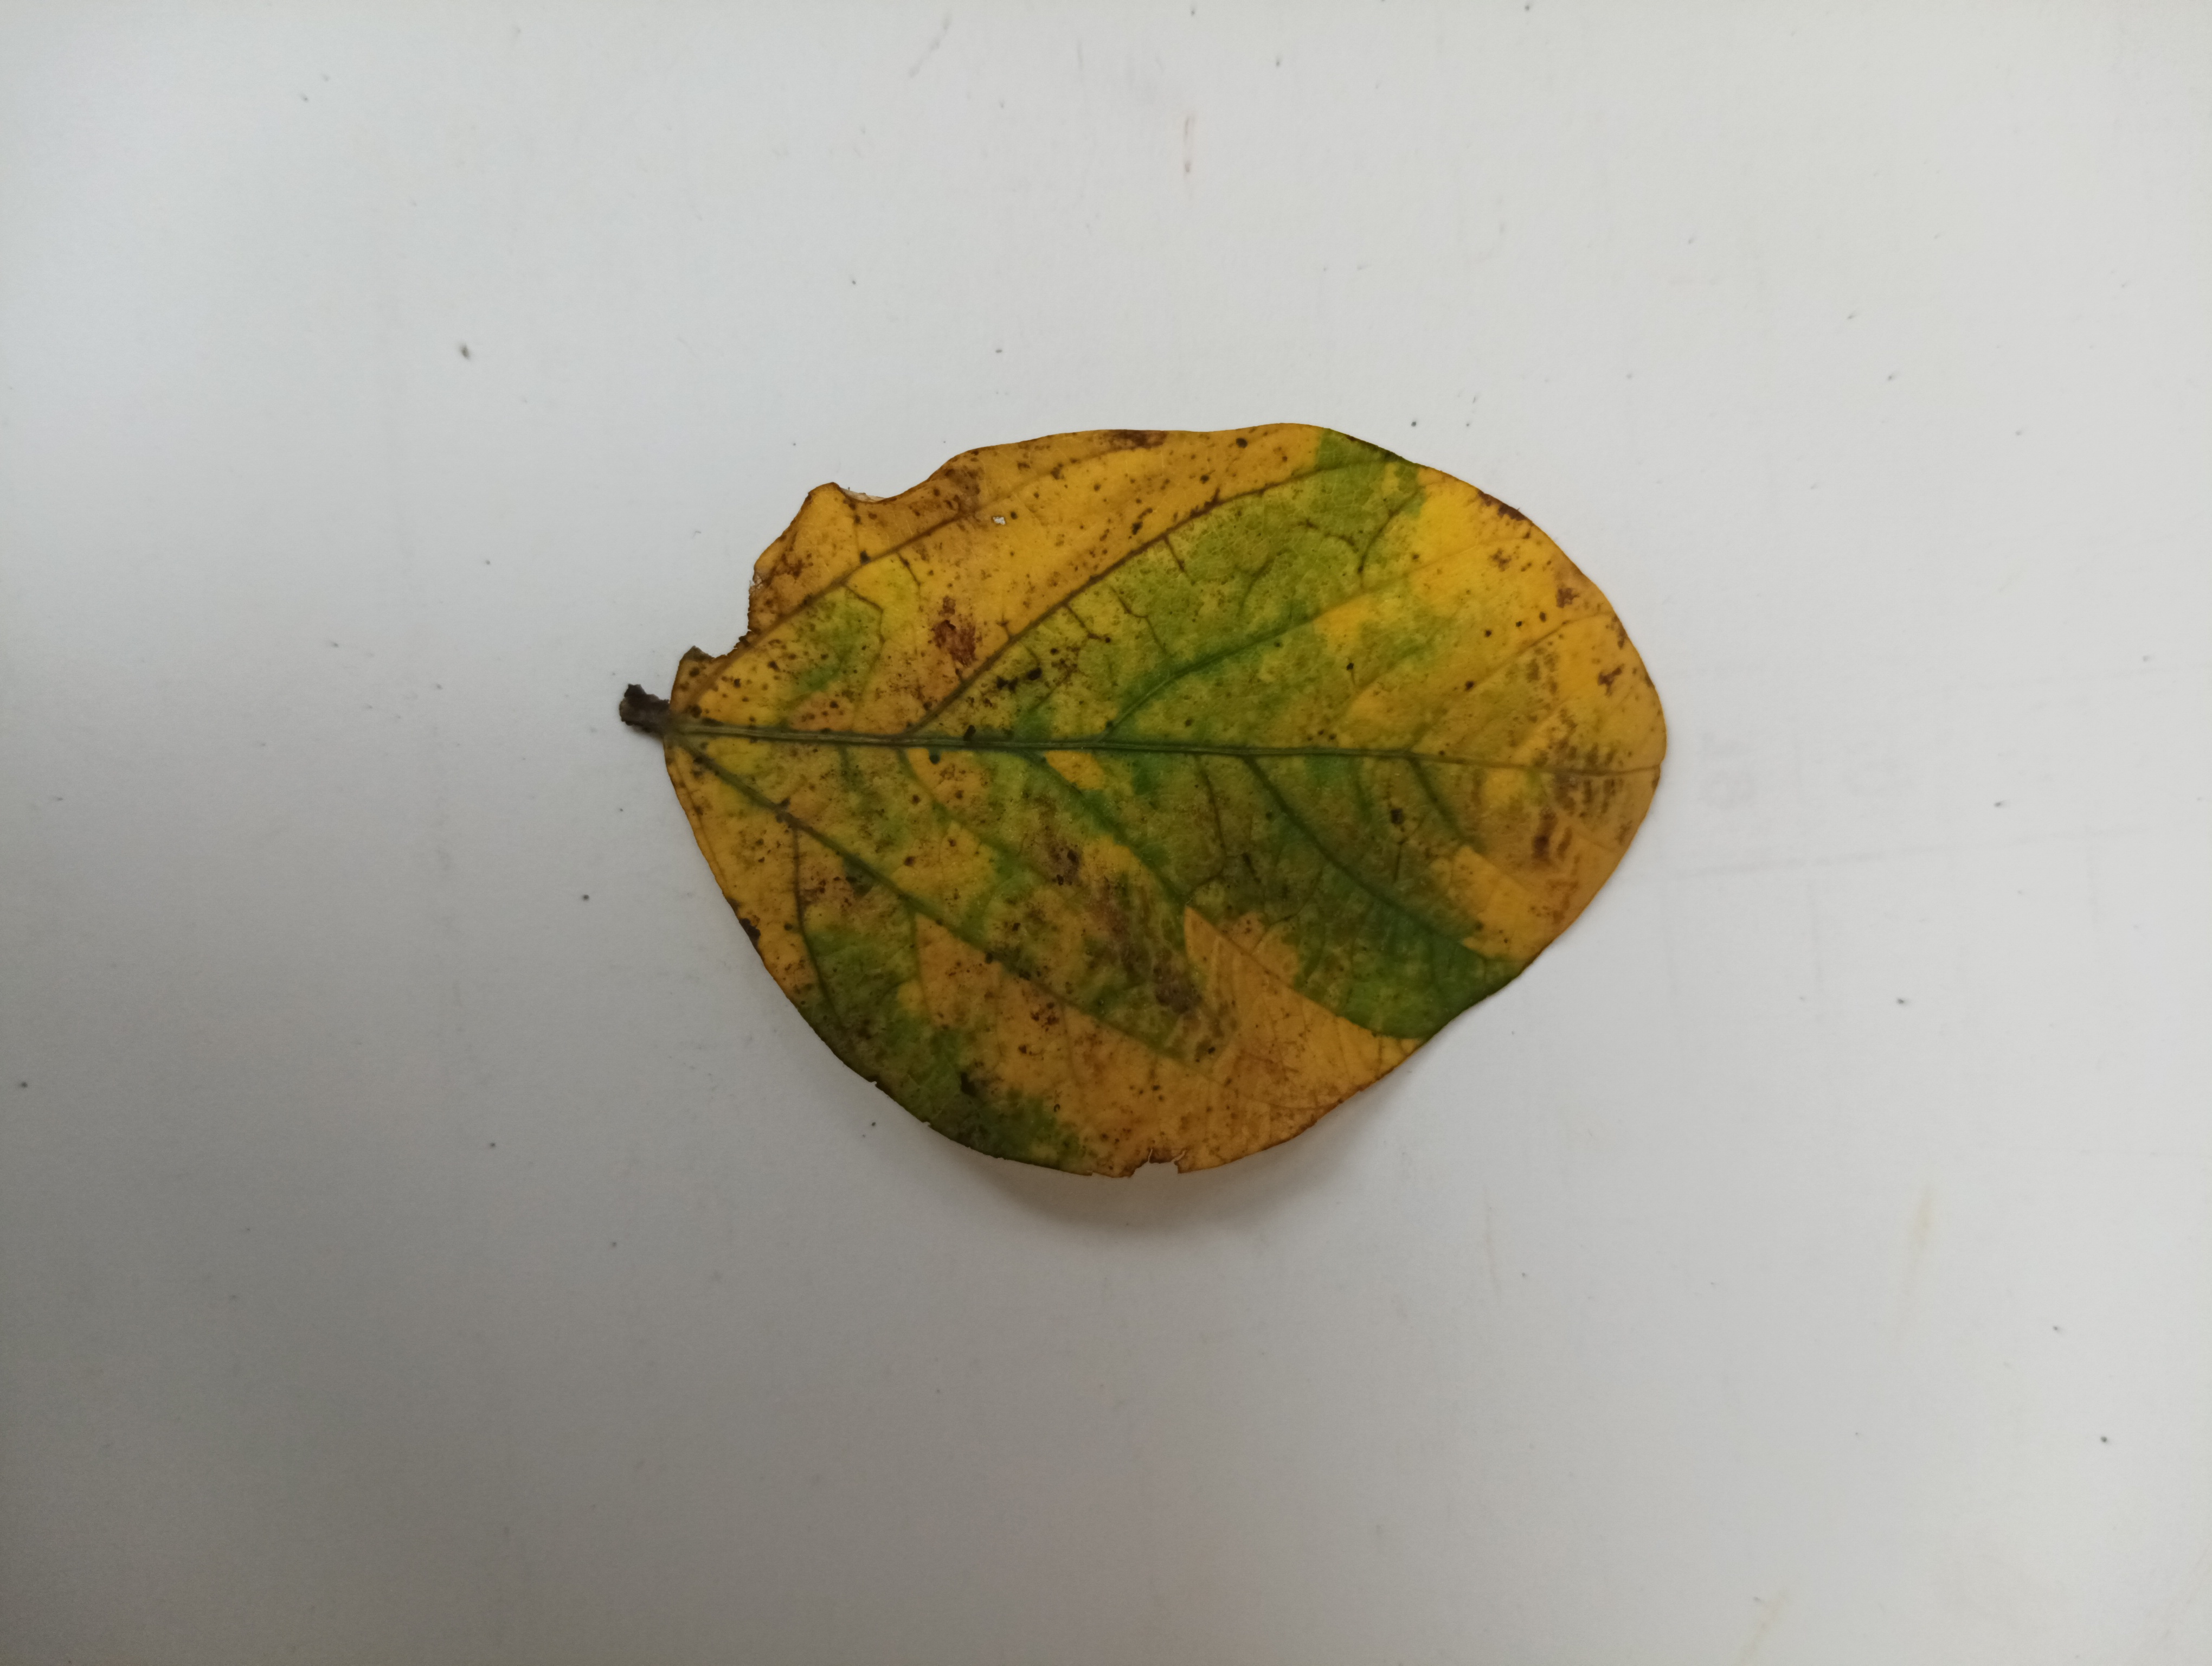
Label: Vein Necrosis